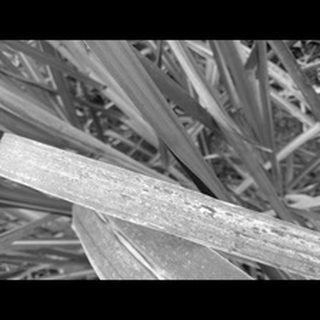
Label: sugarcane_rust